Joe Weider

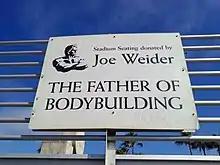
Sign at Venice Beach commemorating Joe Weider's donation.

On Labor Day 2006, California governor and seven times Mr. Olympia winner Arnold Schwarzenegger, a Weider protégé, presented him with the Venice Muscle Beach Hall of Fame's Lifetime Achievement award. Schwarzenegger credited Weider with inspiring him to enter bodybuilding and to come to the United States. That same year Joe and Ben received the lifetime achievement award by the Young Men's Hebrew Association.